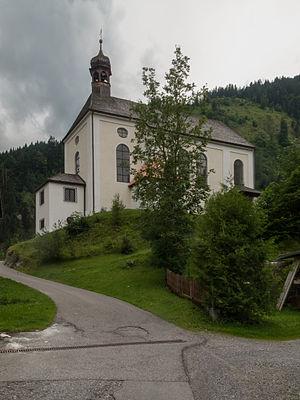
Bichlbach est une commune autrichienne du district de Reutte dans le Tyrol.